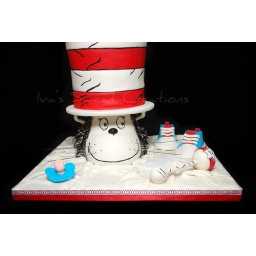
The cat in the hat (baby shower)